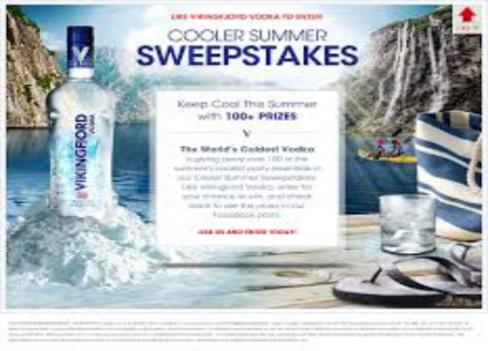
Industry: Food